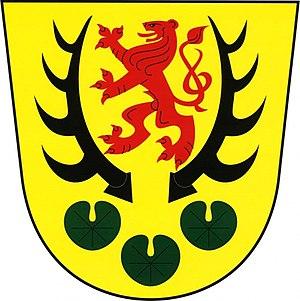
Blatnice est une commune du district de Plzeň-Nord, dans la région de Plzeň, en Tchéquie. Sa population s'élevait à 882 habitants en 2019.